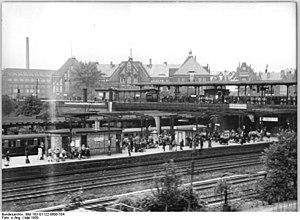
La gare de Berlin Ostkreuz est une gare ferroviaire berlinoise reliant différents moyens de transport des lignes régionales et du S-Bahn. Elle accueille également certaines grandes lignes. La station est située au quartier de Friedrichshain dans l'arrondissement de Friedrichshain-Kreuzberg, à la frontière avec Rummelsbourg dans l'arrondissement de Lichtenberg.